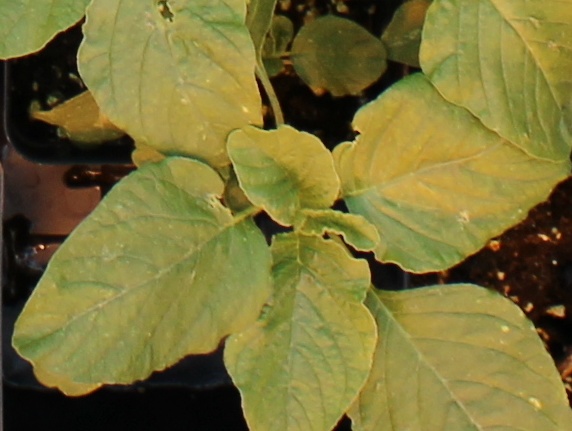
Label: Redroot Pigweed